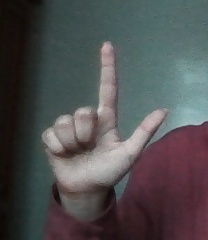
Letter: laam